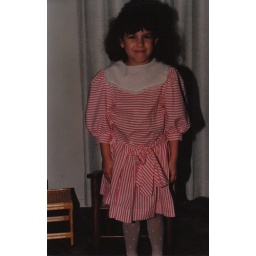
So cute in her pink and white striped dress